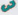
Number: 3